Miguel Ángel D'Annibale

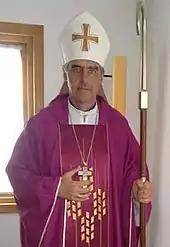
D'Annibale in 2015

Miguel Ángel D'Annibale (27 March 1959 – 14 April 2020) was an Argentine prelate of the Roman Catholic Church.